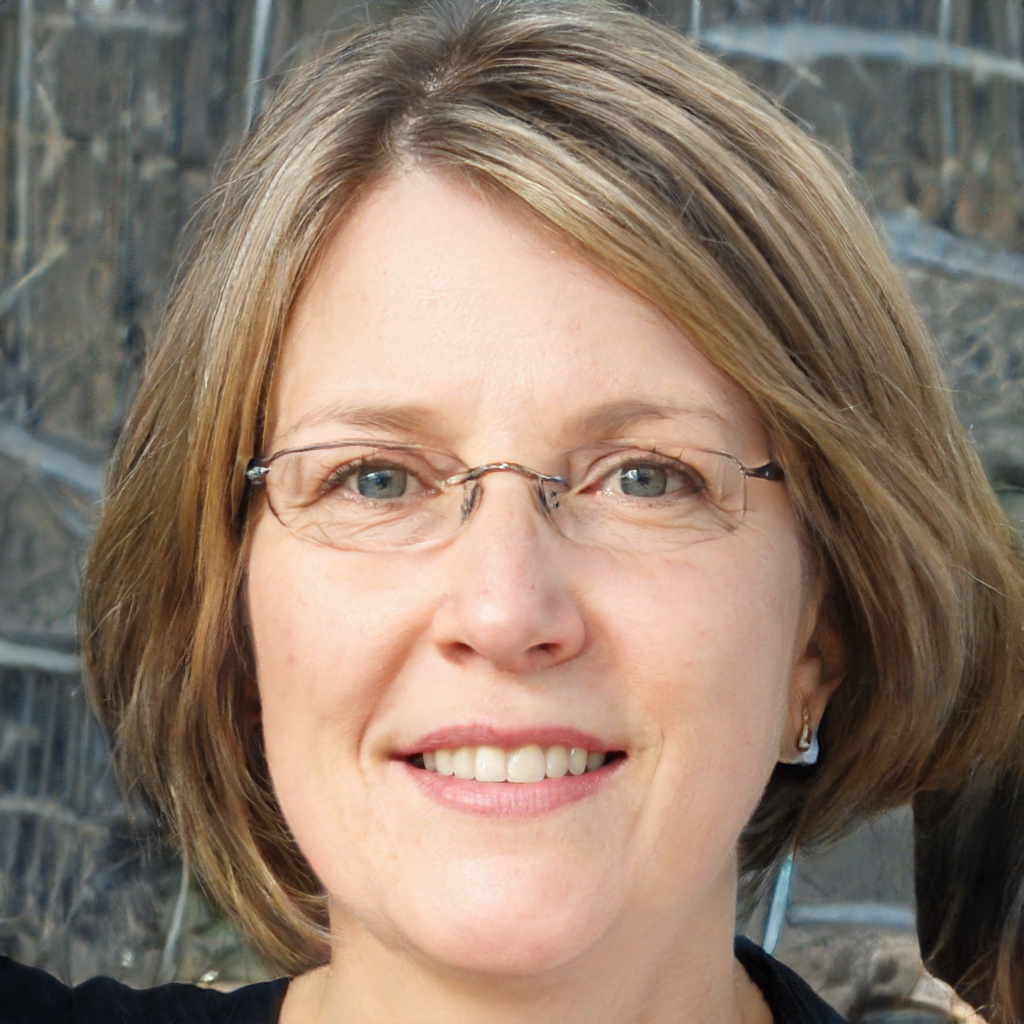
Label: Colored